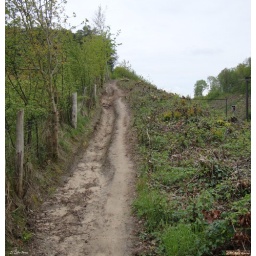
The railroad climb on the green bloso near Oud-Heverlee. All the trees are gone.